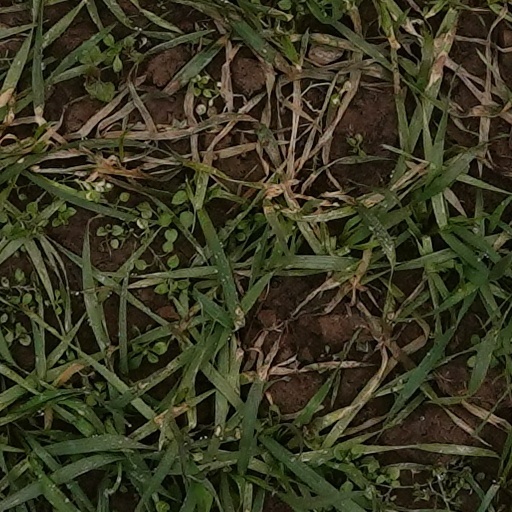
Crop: wheat